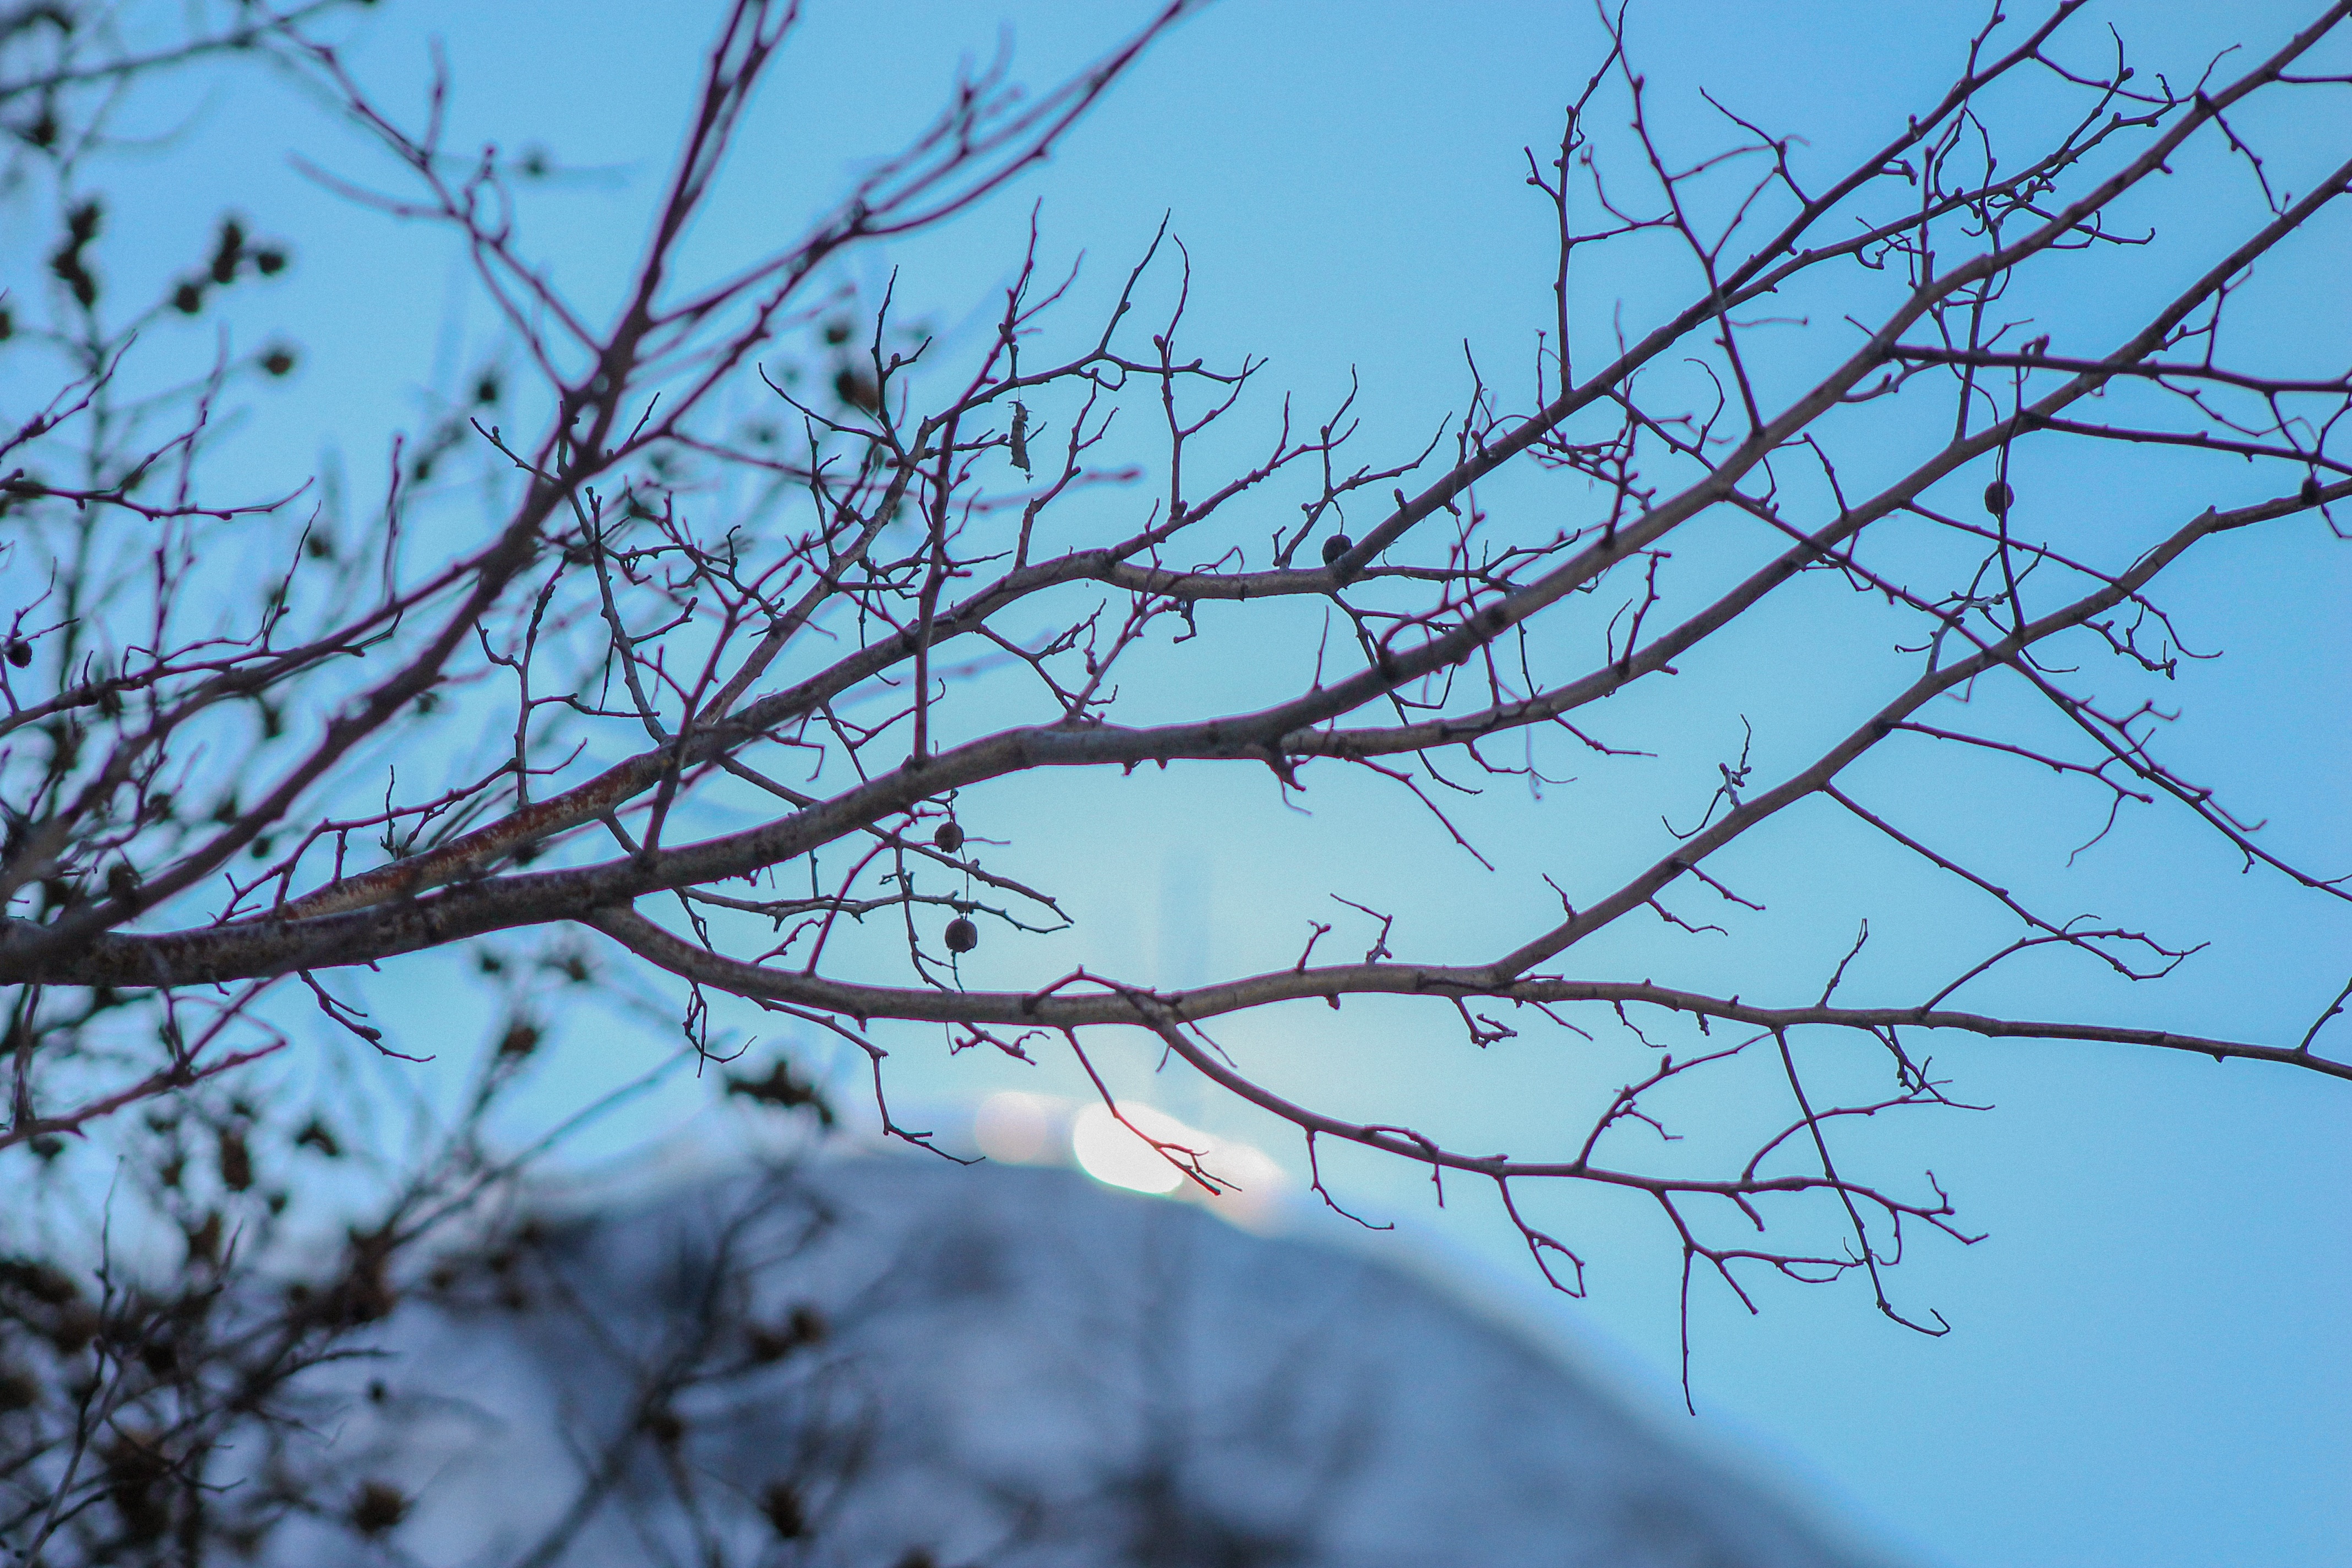
landscape, tree, nature, branch, mountain, snow, cold, winter, plant, sky, white, leaf, flower, frost, season, twig, freezing, woody plant